Henry Box Brown

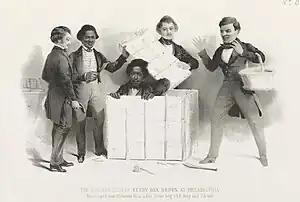
"The Resurrection of Henry Box Brown at Philadelphia", a lithograph by Samuel Rowse published in 1850

Brown was hired out by his master in Richmond, Virginia, and worked in a tobacco factory. In the twelve years that followed, he married a female slave named Nancy and rented a house in which he lived with his wife and their three children. Brown had been paying his wife's master to not sell his family, but the latter betrayed Brown by selling Nancy, who was pregnant at the time, and their three children to a different slave owner, a minister in North Carolina.